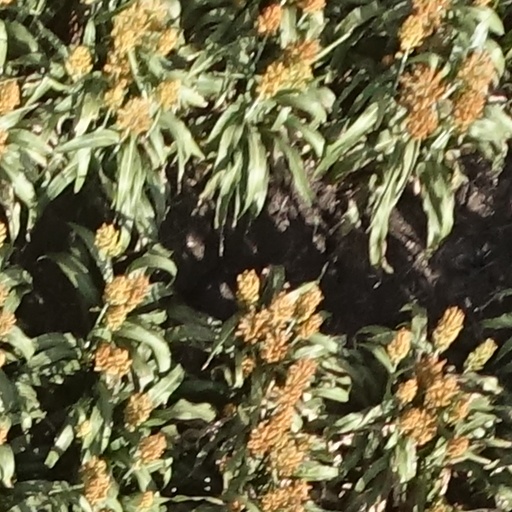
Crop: sorghum